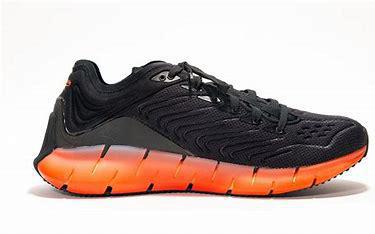
Brand: Reebok
Model: ZIG Kinetica